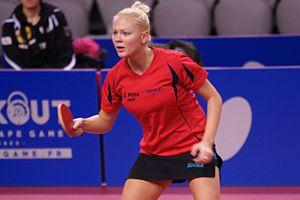
Georgina Póta, Top 16 Antibes 2017
Georgina Póta est une pongiste hongroise.